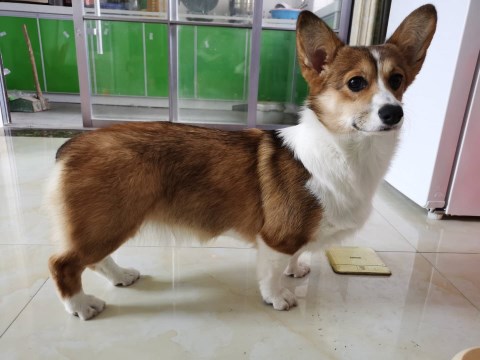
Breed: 2909-n000116-Cardigan